LaSalle (automobile)

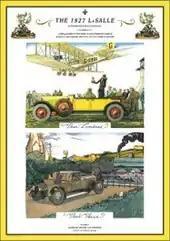
1927 dealer showroom poster promoting the new LaSalle. GM used a European theme in its ads that year in an attempt to build the image that the LaSalle was a worldly vehicle, fashionable in all settings and places.

The LaSalle had its beginnings when General Motors' CEO Alfred P. Sloan noticed that his carefully crafted market segmentation program was beginning to develop price gaps in which General Motors had no products to sell. In an era when American automotive brands were typically restricted to building a specific car per model year, Sloan surmised that the best way to bridge the gaps was to develop "companion" marques that could be sold through the current sales network.